Maria Gabriela Llansol

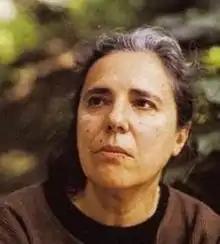
Maria Gabriela Llansol

Maria Gabriela Llansol Nunes da Cunha Rodrigues Joaquim (24November 19313March 2008) was a Portuguese writer and translator. Llansol took an independent view of history and the structure of writing. She did not aim to be popular, but believed that her writing would live longer than she did. She won the Portuguese Writers Association prize for two of her novels.